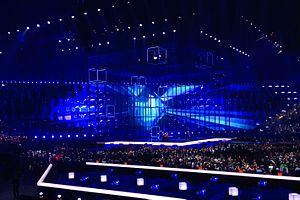
Le Concours Eurovision de la chanson 2014 est la 59ᵉ édition du Concours. Il a lieu à la B&W Hallerne, à Copenhague, au Danemark, à la suite de la victoire d'Emmelie de Forest à l'Eurovision 2013 avec la chanson Only Teardrops. C'est la troisième fois que le pays accueille le Concours, après les éditions de 1964 et de 2001. Les dates fixées pour les deux demi-finales sont le 6 et 8 mai 2014, avec la finale prévue pour la soirée du 10 mai 2014. Trente-sept pays participent à cette édition dont le slogan est Join Us.